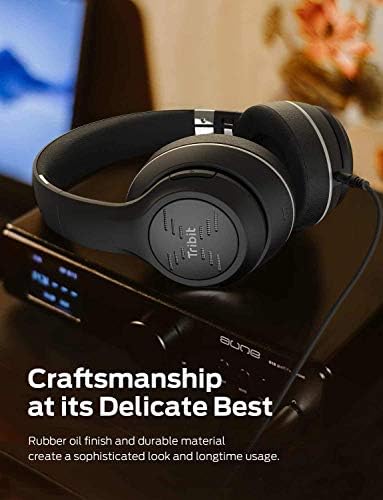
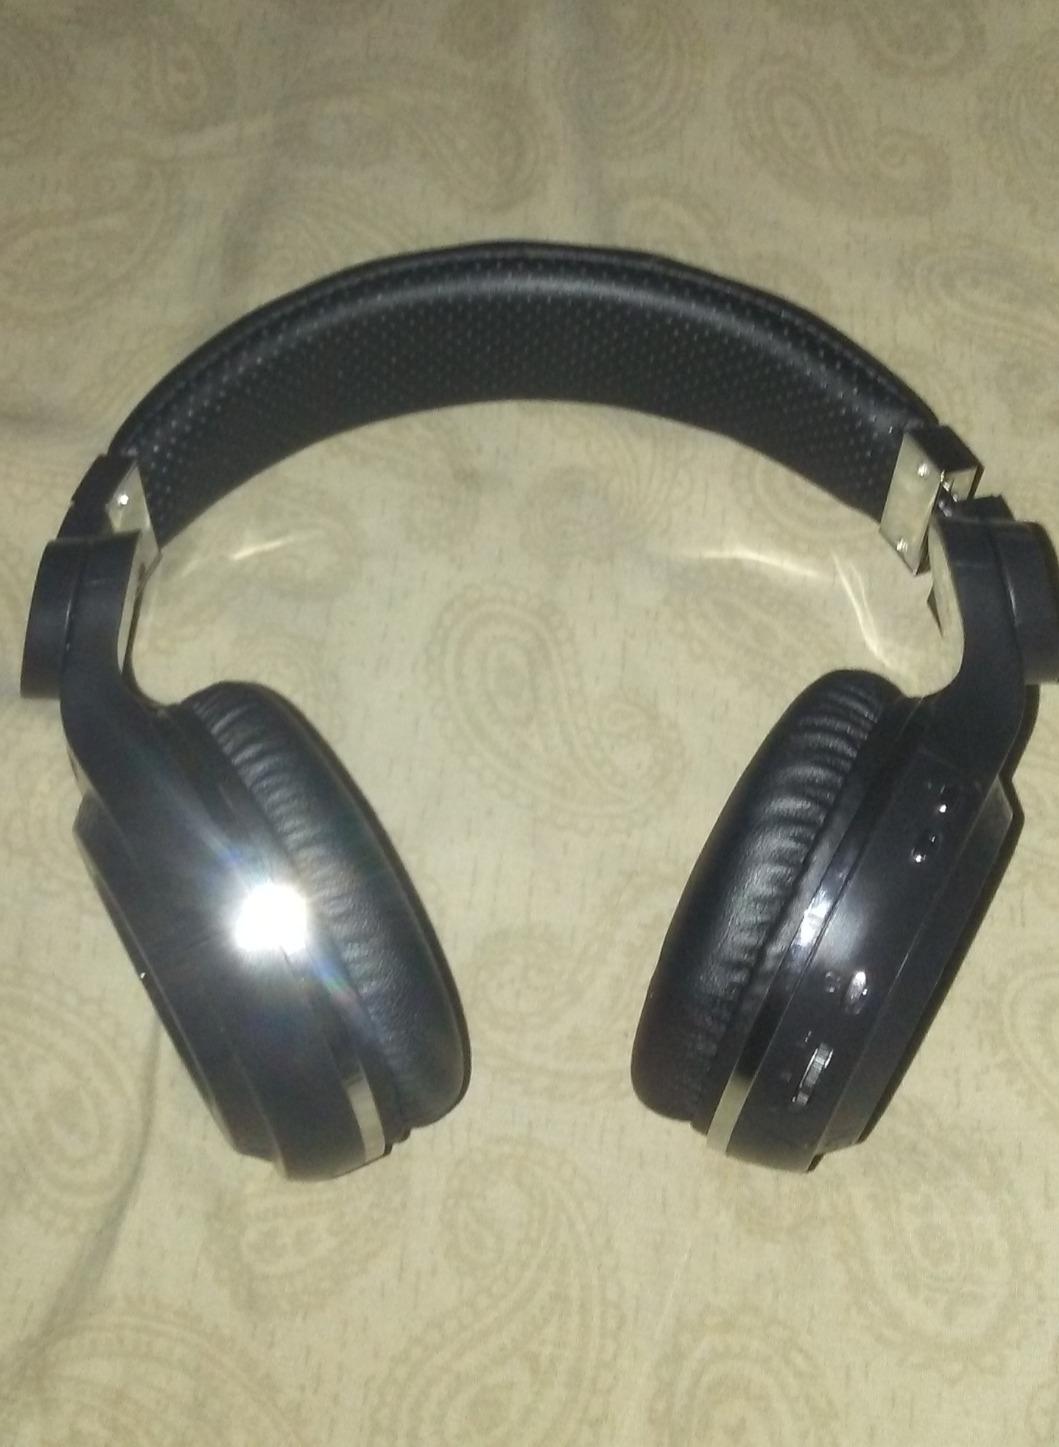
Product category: headphones
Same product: no